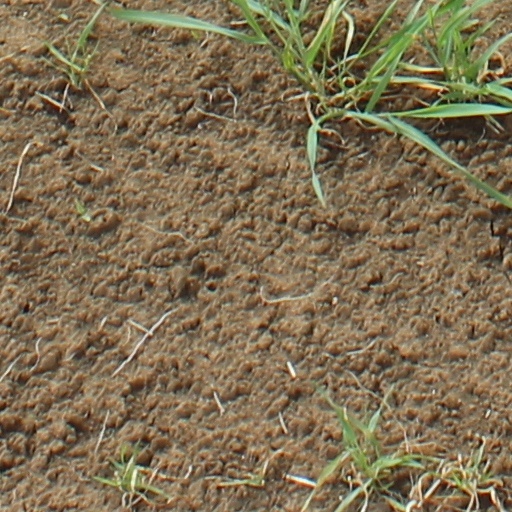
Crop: wheat